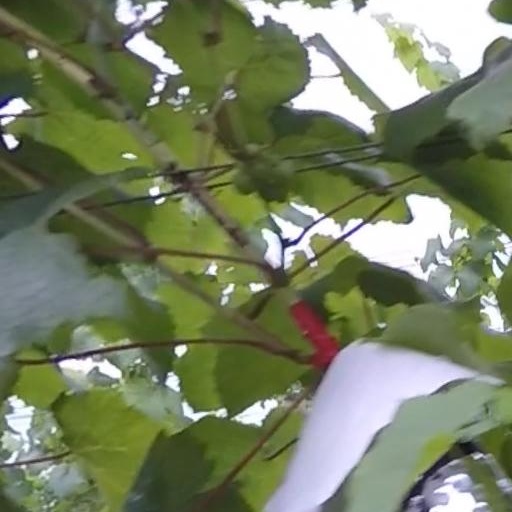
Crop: grape